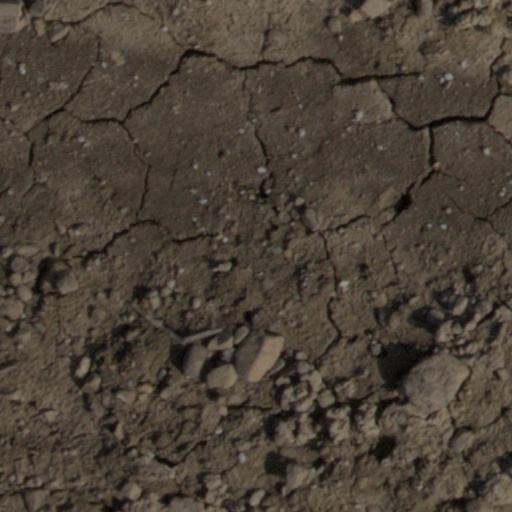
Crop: wheat